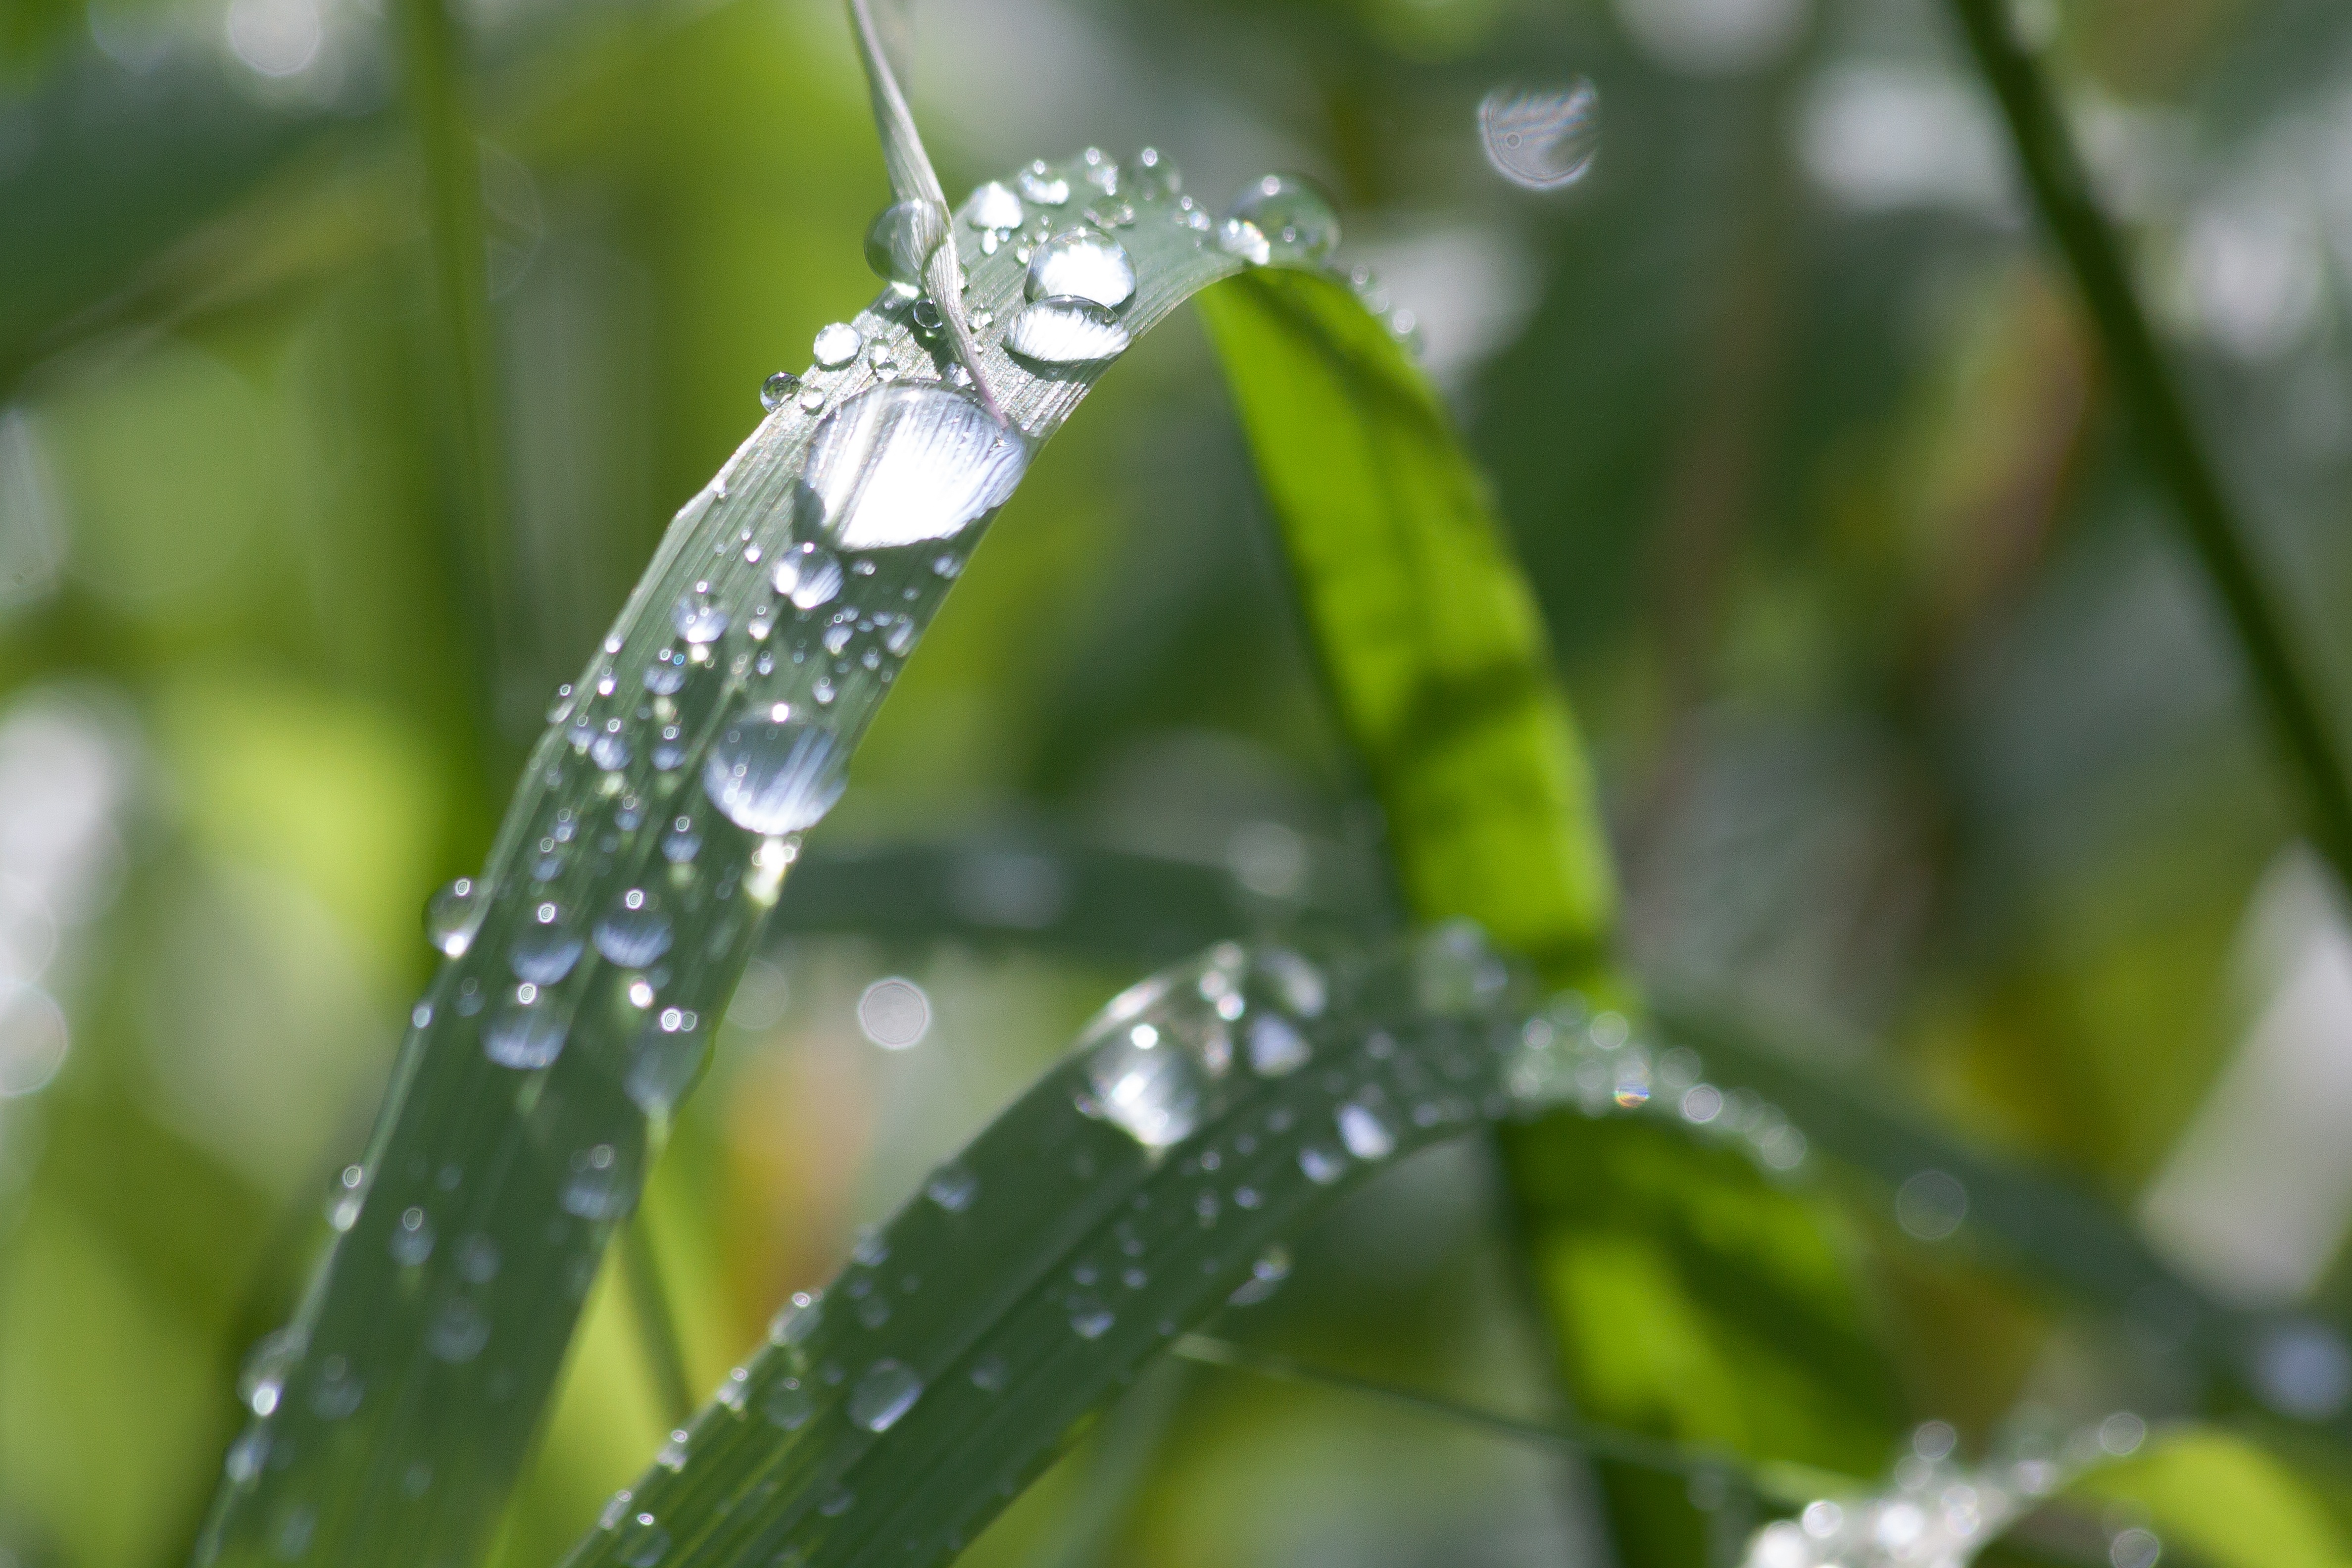
water, nature, grass, branch, drop, dew, plant, meadow, sunlight, leaf, flower, green, macro, botany, close, flora, fauna, invertebrate, close up, blade of grass, dewdrop, mood, moisture, macro photography, plant stem